Yan' Dargent

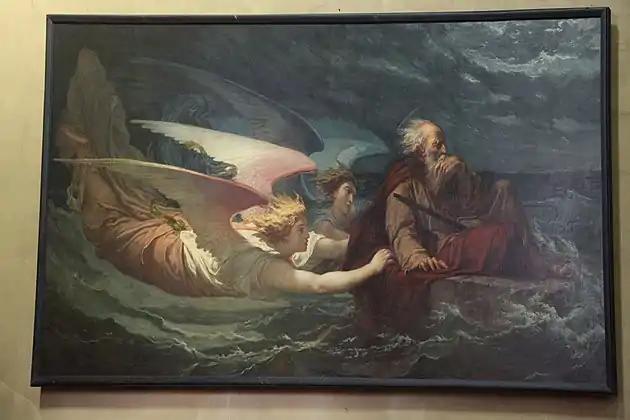
"Saint Houardon voguant dans une auge de pierre". Yan' Dargent's painting in the Eglise Saint-Houardon at Landernau

Dargent showed the painting depicting Saint Houardon at the Paris Salon of 1859 and it can now be seen in Landerneau's parish church.